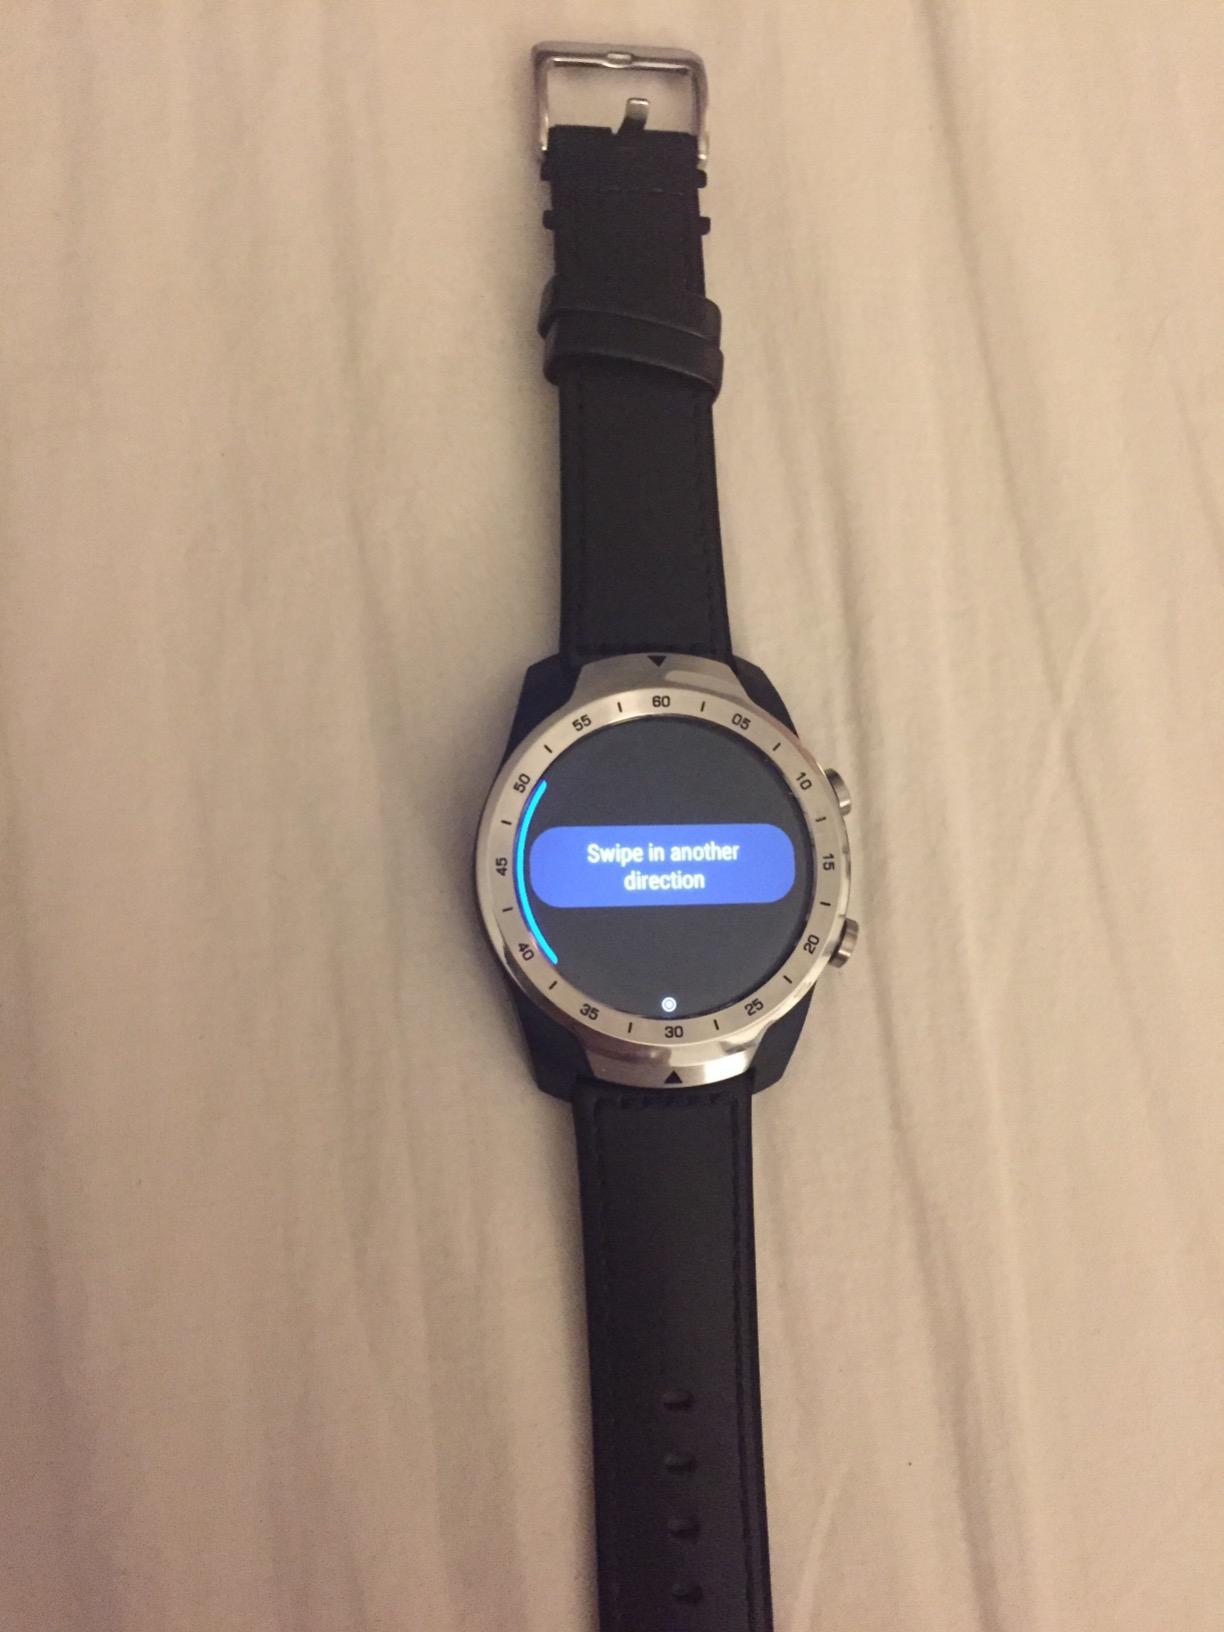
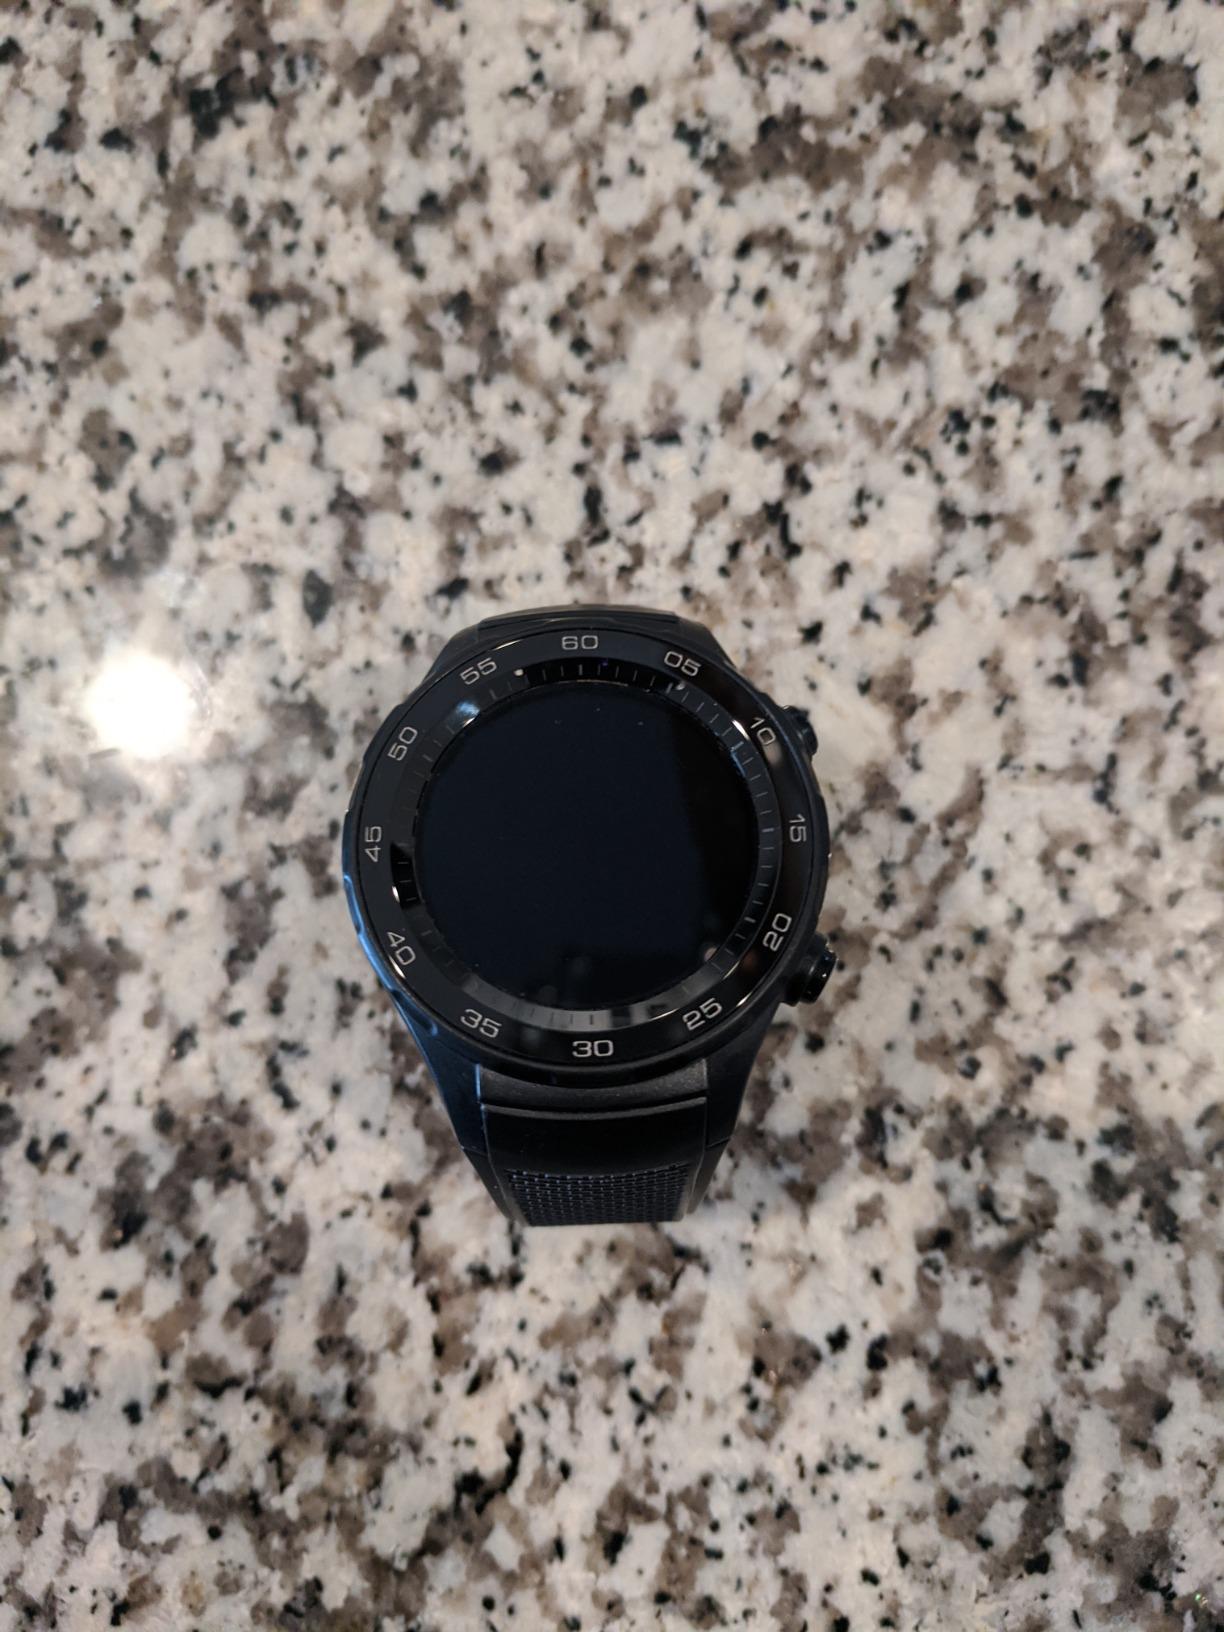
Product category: smartwatch
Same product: no